Slit lamp

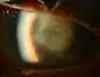
Indirect lateral illumination of corneal ulcer

With this method, light enters the eye through a narrow to medium slit (2 to 4 mm) to one side of the area to be examined. The axes of illuminating and viewing path do not intersect at the point of image focus, to achieve this; the illuminating prism is decentered by rotating it about its vertical axis off the normal position. In this way, reflected, indirect light illuminates the area of the anterior chamber or cornea to be examined. The observed corneal area then lies between the incident light section through the cornea and the irradiated area of the iris. Observation is thus against a comparatively dark background.